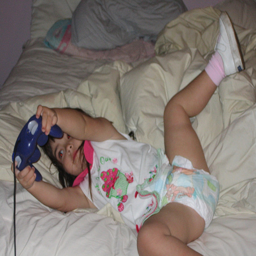
A little girl in her diaper laying on a bed holding a game controller.
A baby girl holds a blue remote control as she lays on a bed with a white cover.
a small girl is laying in bed holding a video game controller
a girl in a diaper playing video game lying on bed
A girl in diapers in playing with a game controller.